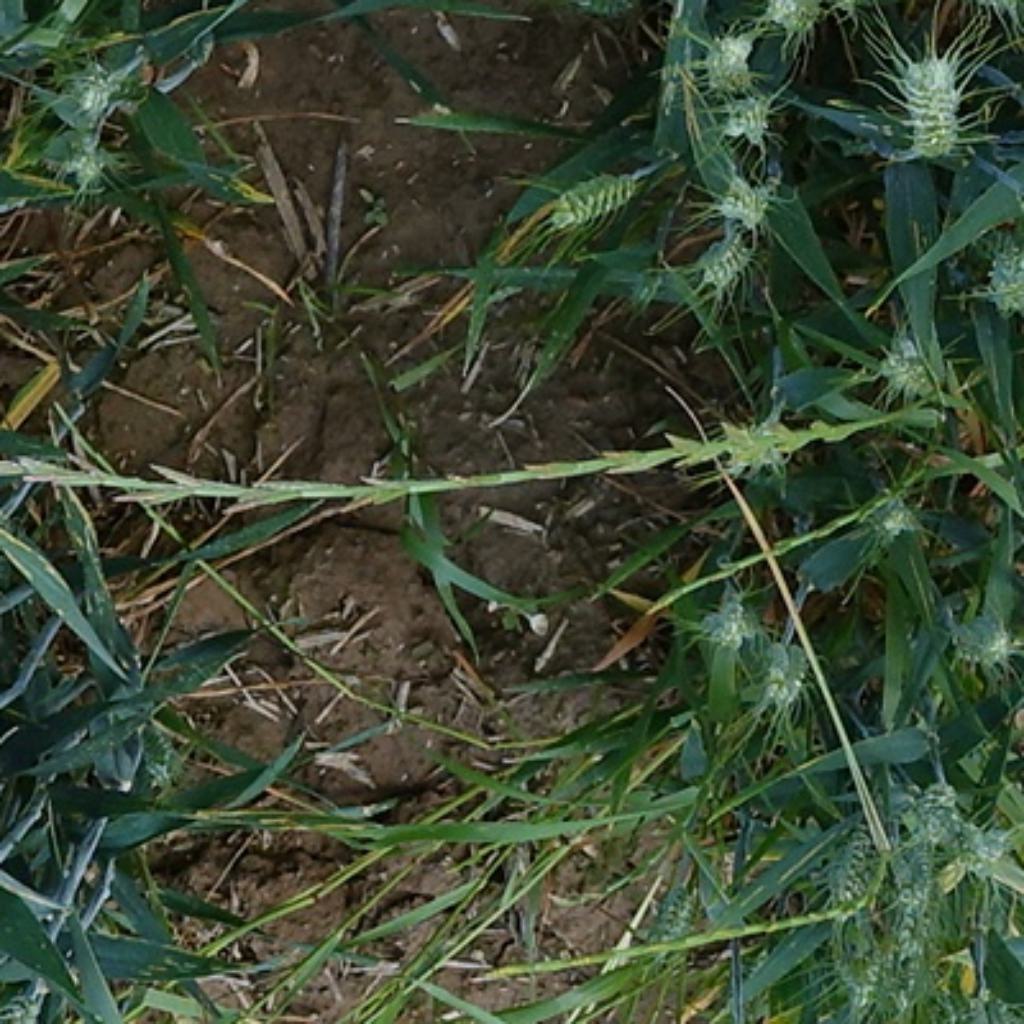
Country: France
Location: VLB
Wheat development stage: Filling